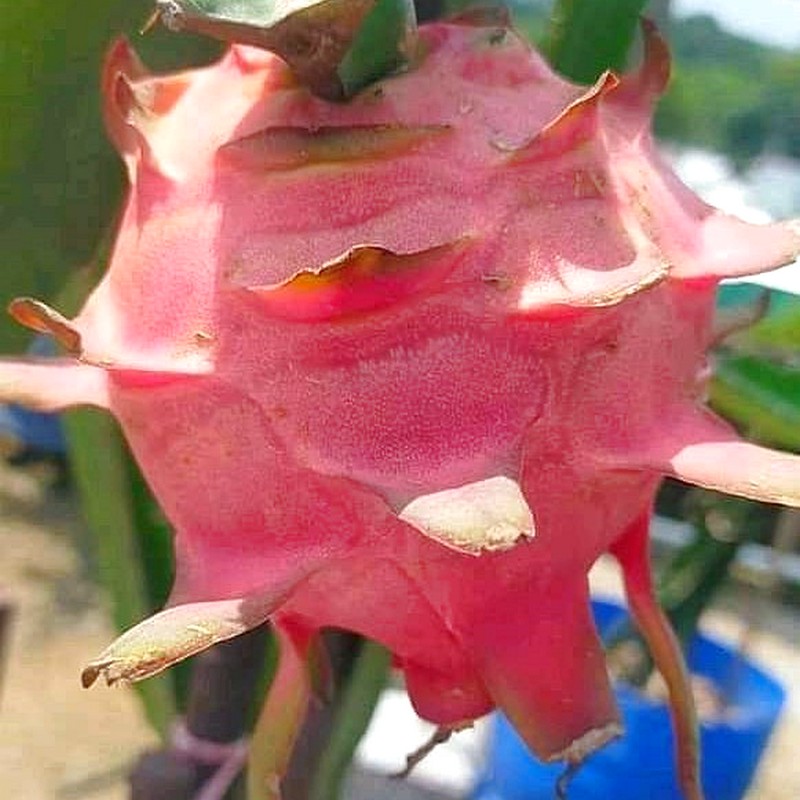
Label: Fresh Dragon Fruit